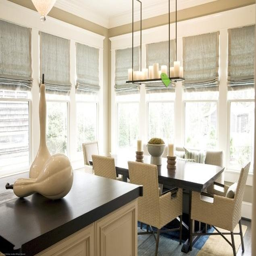
consumer product - an elegant touch to the kitchen